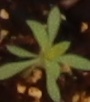
Label: Kochia